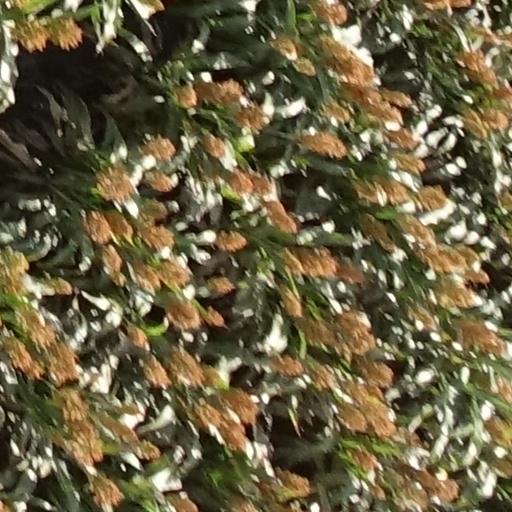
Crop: sorghum